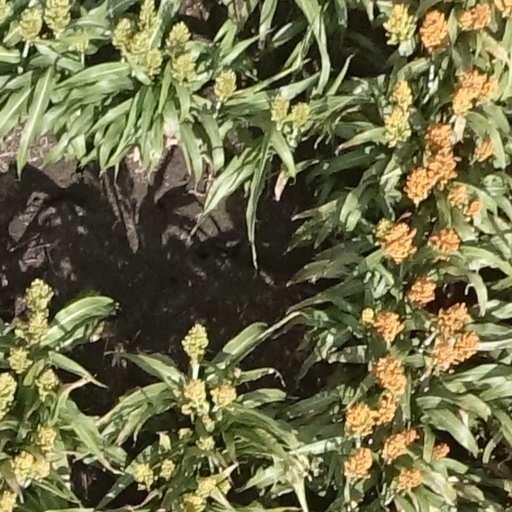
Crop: sorghum